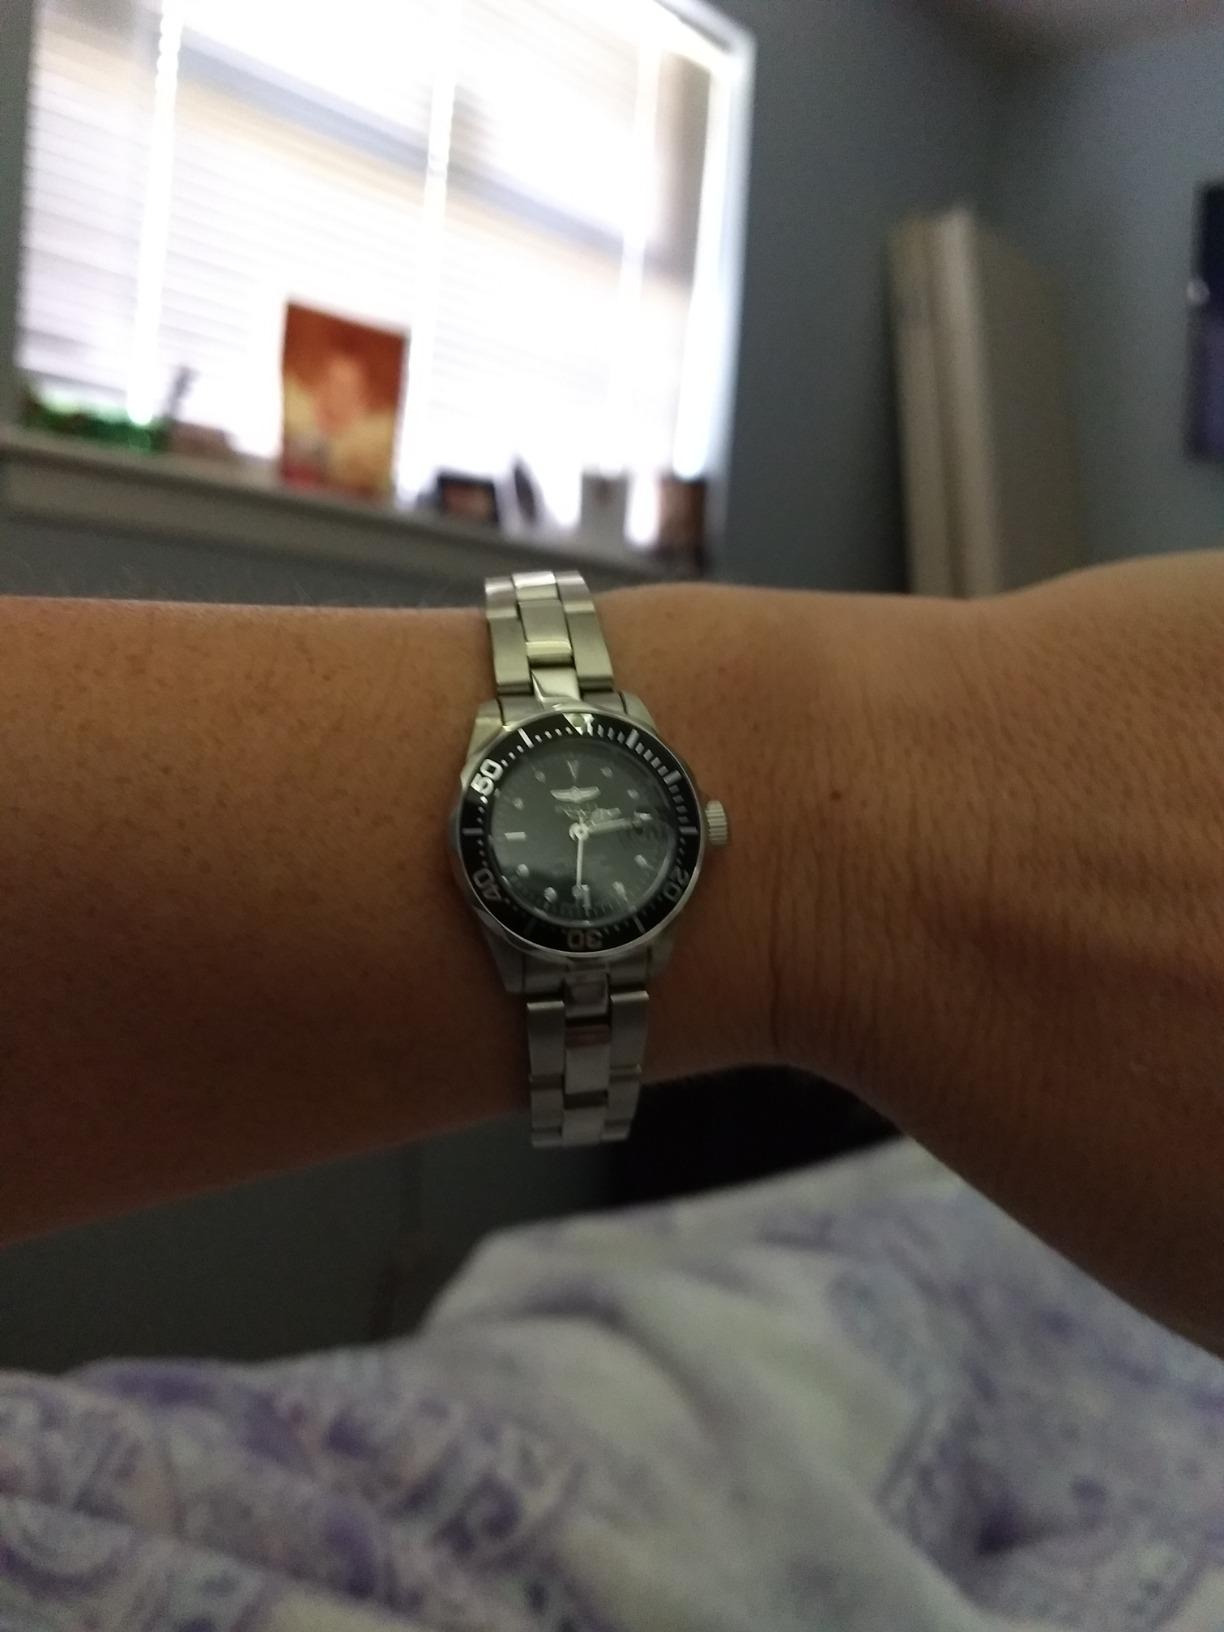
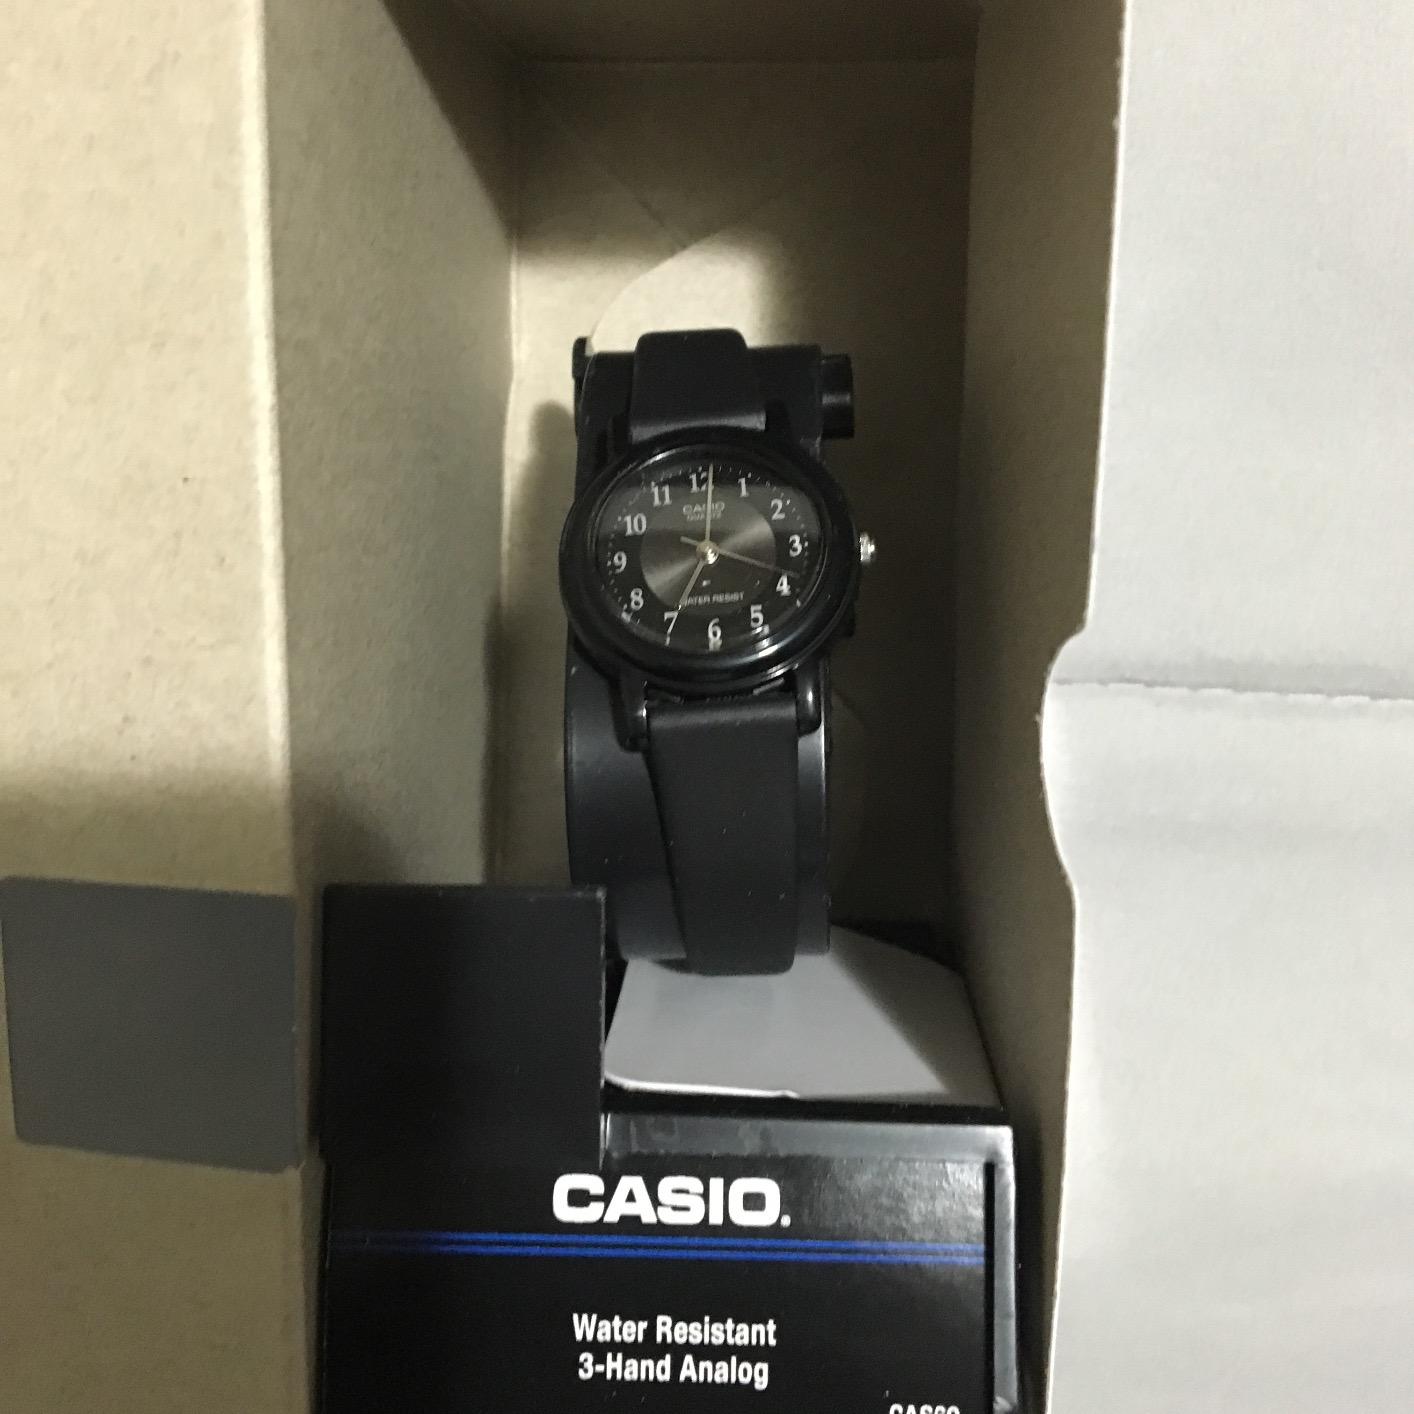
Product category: accessories_watch
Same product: no